Oxybasis chenopodioides

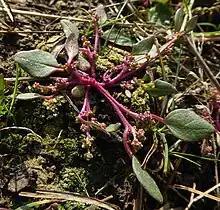
A small plant exhibiting typical colouration

Flowering occurs from July to September in northern Europe. The inflorescences are technically panicles, with a branched structure and clusters of glomerules (bunches of flowers on very short stalks) but they often look like spikes (sessile flowers on a single stem). The glomerules consist of 10-20 small, red flowers of two types: the terminal ones are bisexual, with 5 tepals, 5 stamens and 2 stigmas; the lateral ones can be bisexual or female with 3-5 tepals and 0-3 stamens. The fruit is an achene which falls while still contained within the perianth.